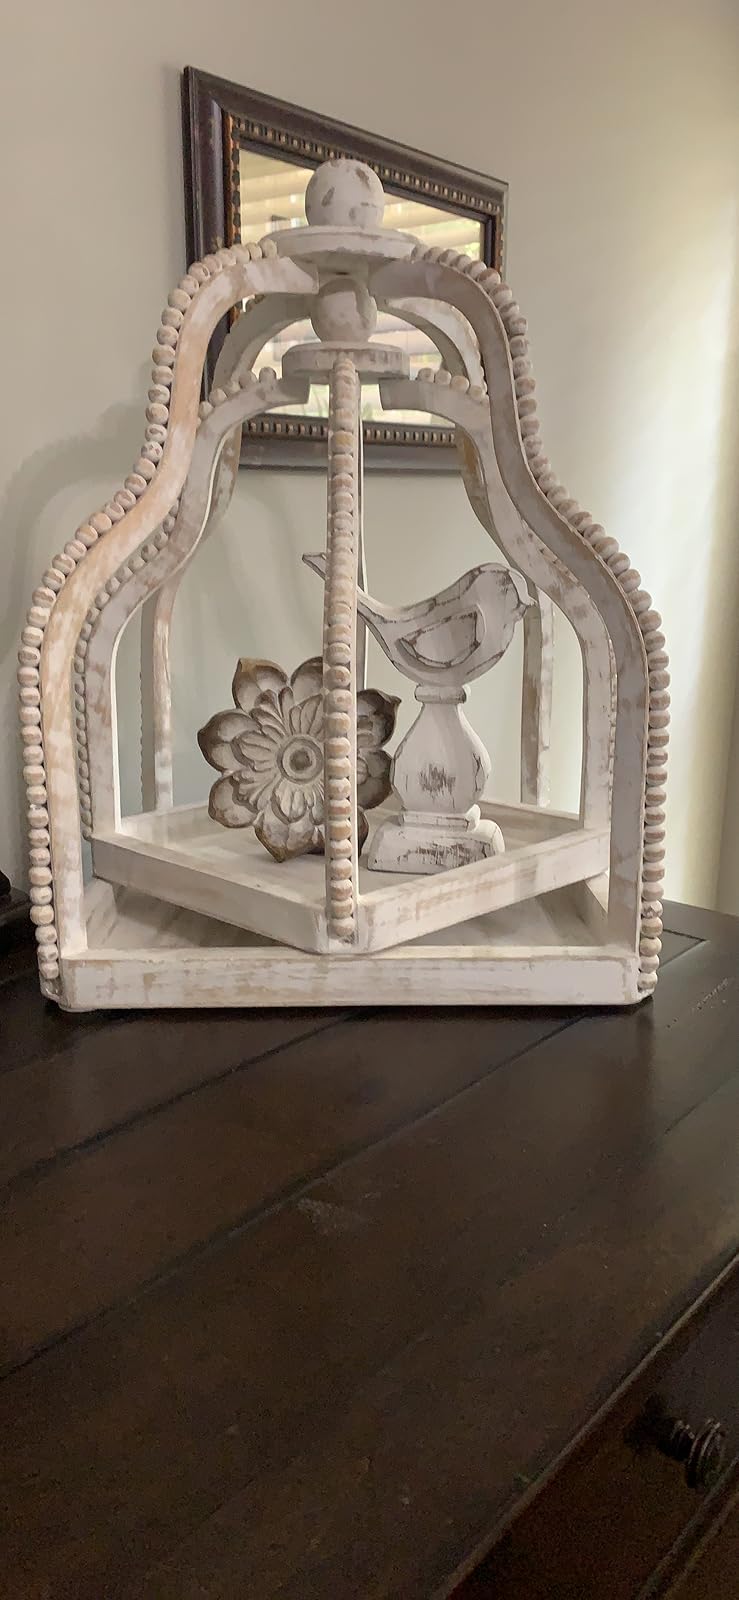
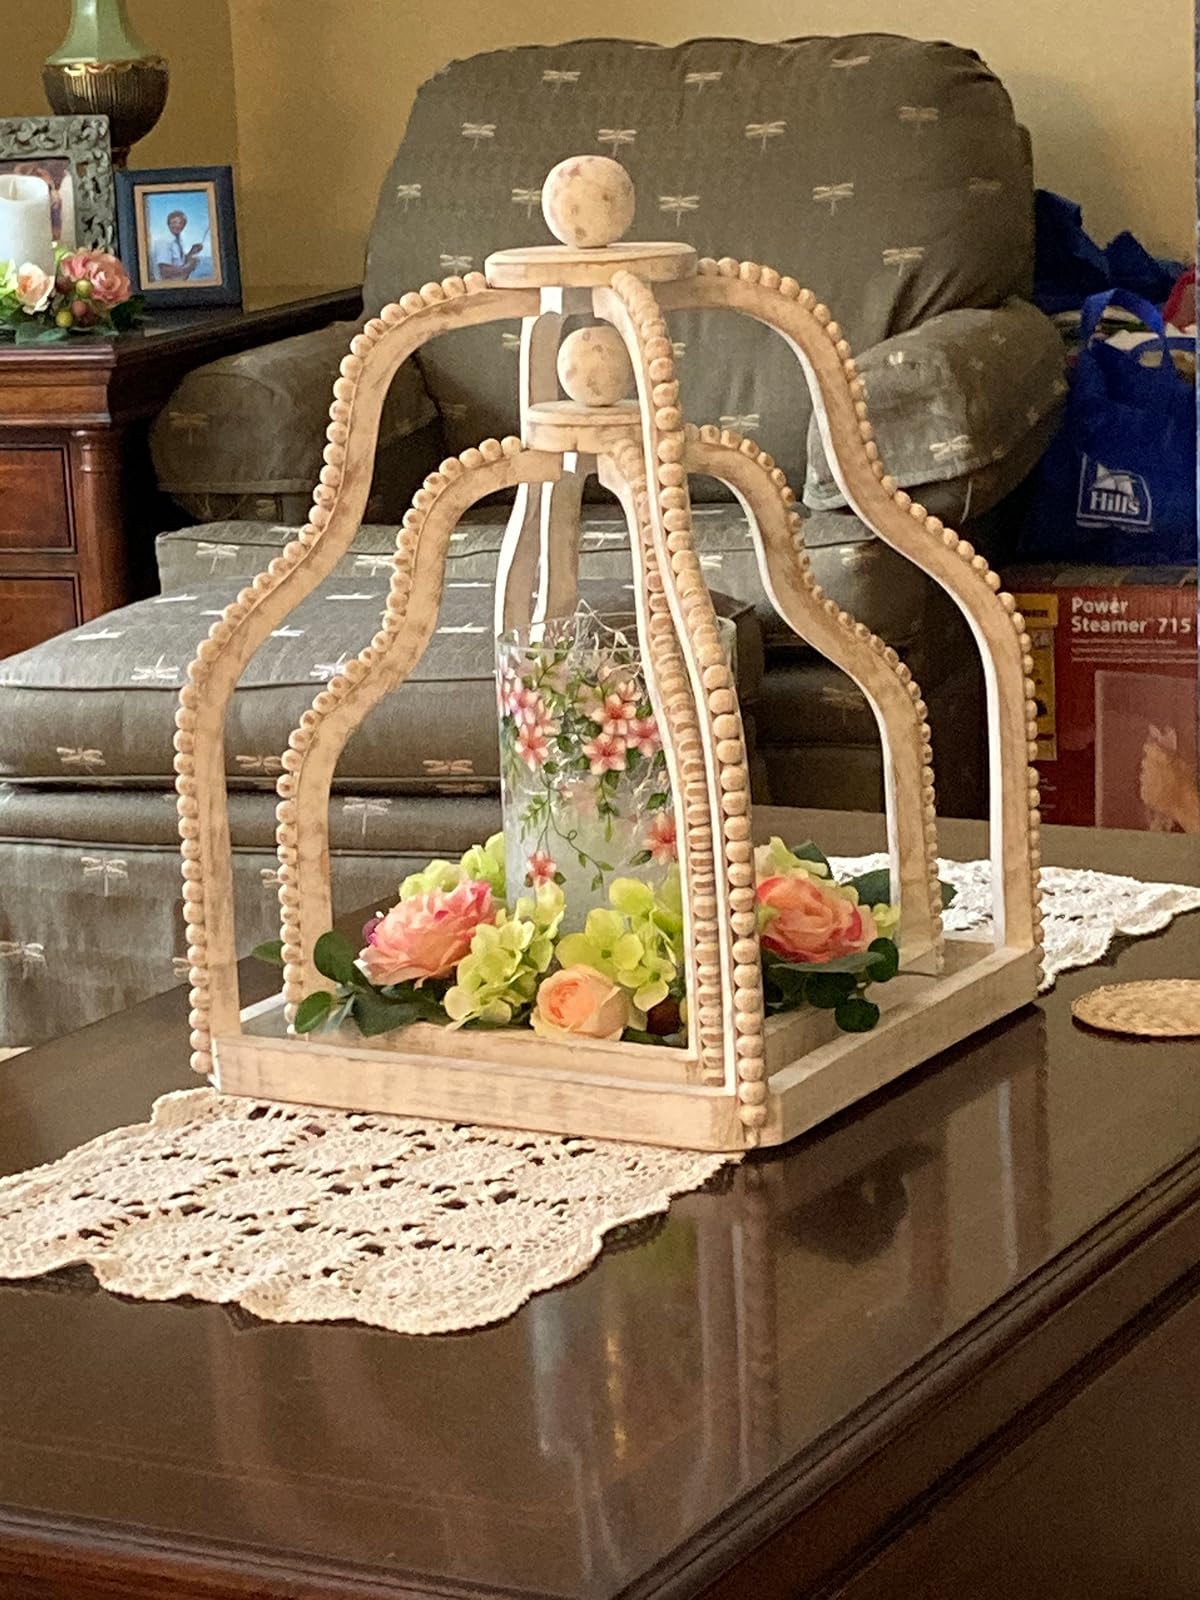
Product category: lantern
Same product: yes